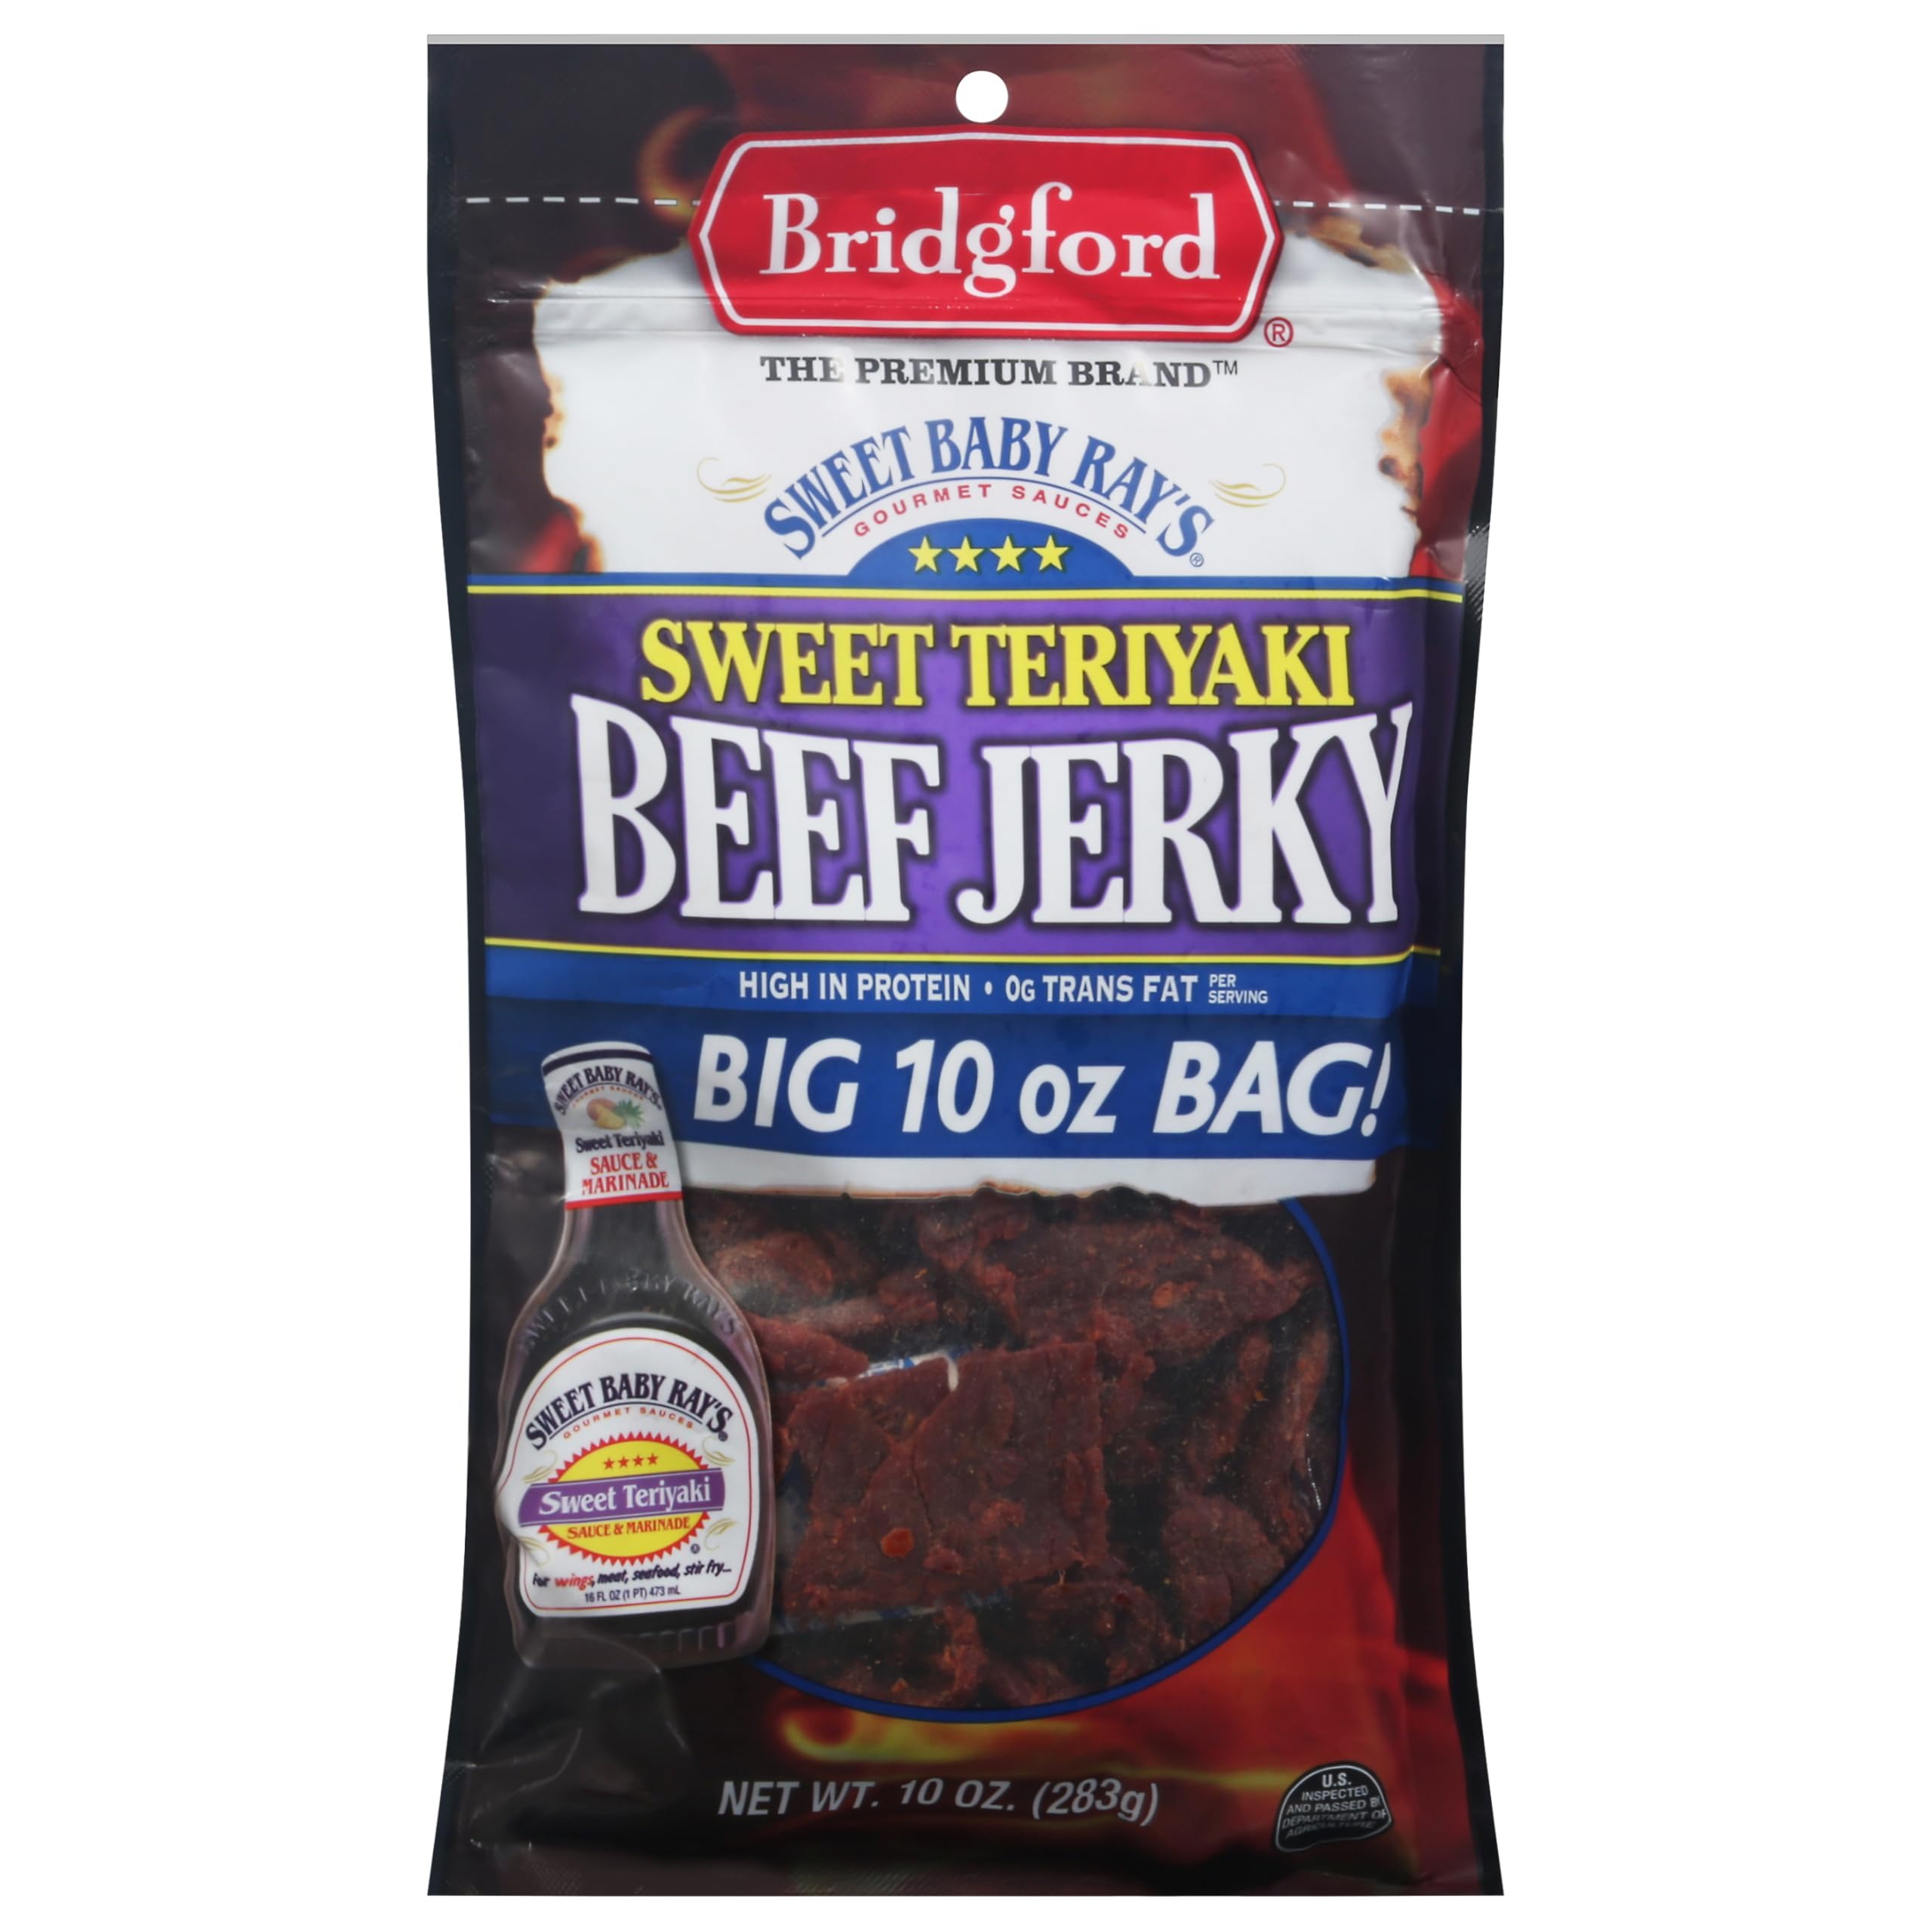
Item Name: Bridgford, Sweet Baby Ray Swt Teriyaki Jerky, 10 Ounce
Product Description: Jerky Snacks
Value: 10.0
Unit: Ounce

Price: 12.94